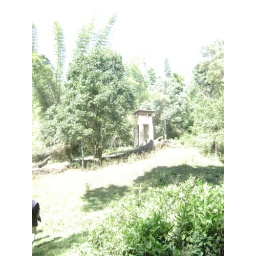
Watch tower cabin in the forest of Indira Gandh WS &amp;amp; NP